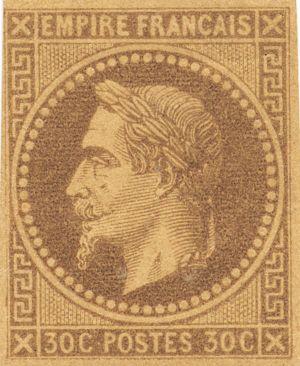
Voir la page de chaque timbre pour une description détaillée.
Louis-Napoléon Bonaparte, empereur des Français sous le nom de Napoléon III, a figuré sur les séries de timbres d'usage courant de France et de ses colonies de septembre 1852 jusqu'à la chute du Second Empire. Ces séries furent remplacées par le type Cérès en urgence pendant la guerre franco-prussienne de 1870, type qu'elles avaient elles-mêmes remplacées.
Charles-Louis-Napoléon Bonaparte, dit Louis-Napoléon Bonaparte, né le 20 avril 1808 à Paris et mort le 9 janvier 1873 à Chislehurst, est un monarque et un homme d'État français. Il est à la fois l'unique président de la Deuxième République, le premier chef d'État français élu au suffrage universel masculin, le 10 décembre 1848, le premier président de la République française, et après la proclamation de l'Empire le 2 décembre 1852, le dernier monarque du pays sous le nom de Napoléon III, empereur des Français.